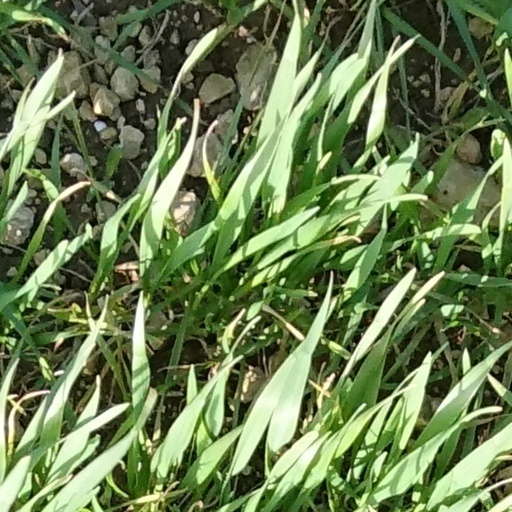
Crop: wheat